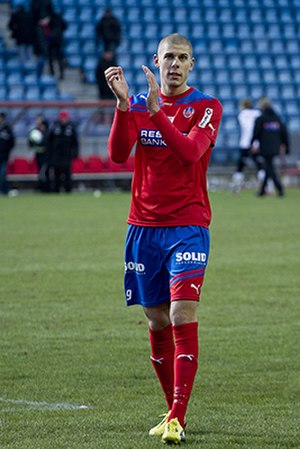
Robin Simović
Robin Simović er en svensk fodboldspiller, som spiller for den japanske fodboldklub Omiya Ardija.